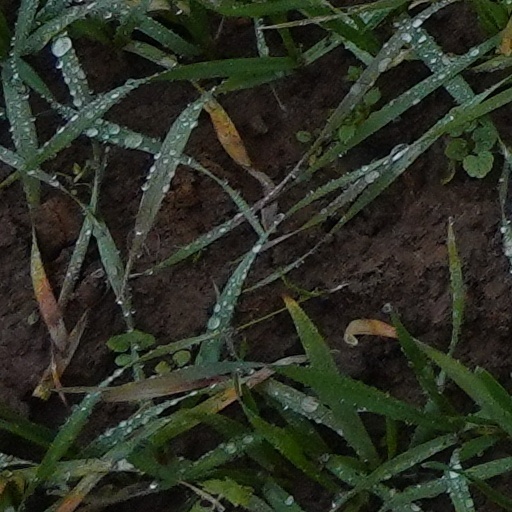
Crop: wheat